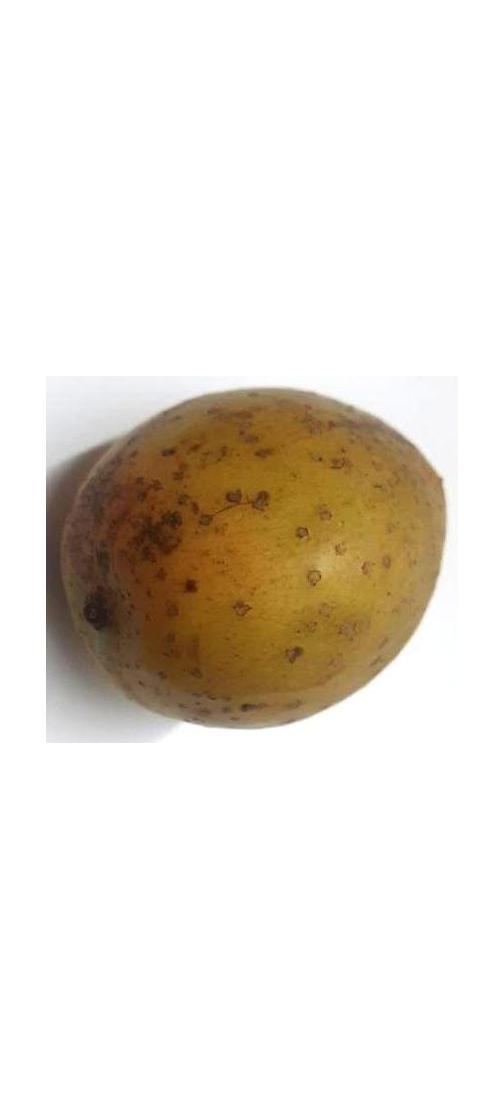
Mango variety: Gourmoti